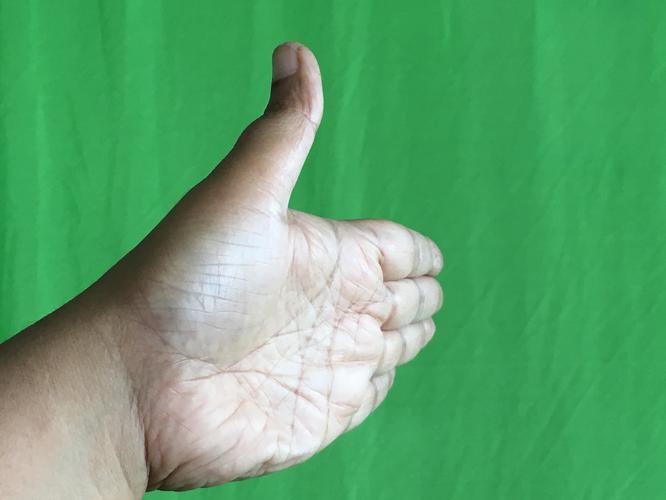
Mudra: Ardhachandran
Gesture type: single_hand